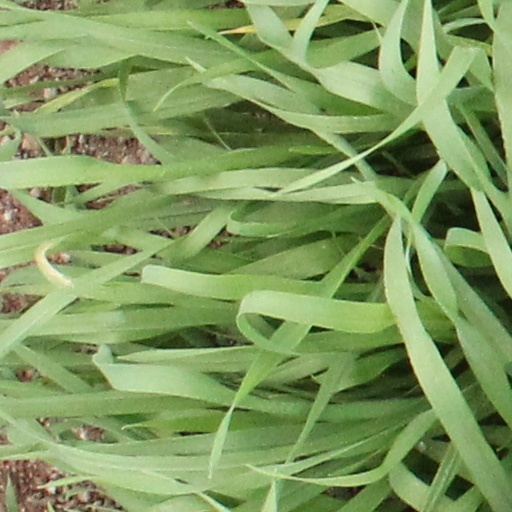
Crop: wheat